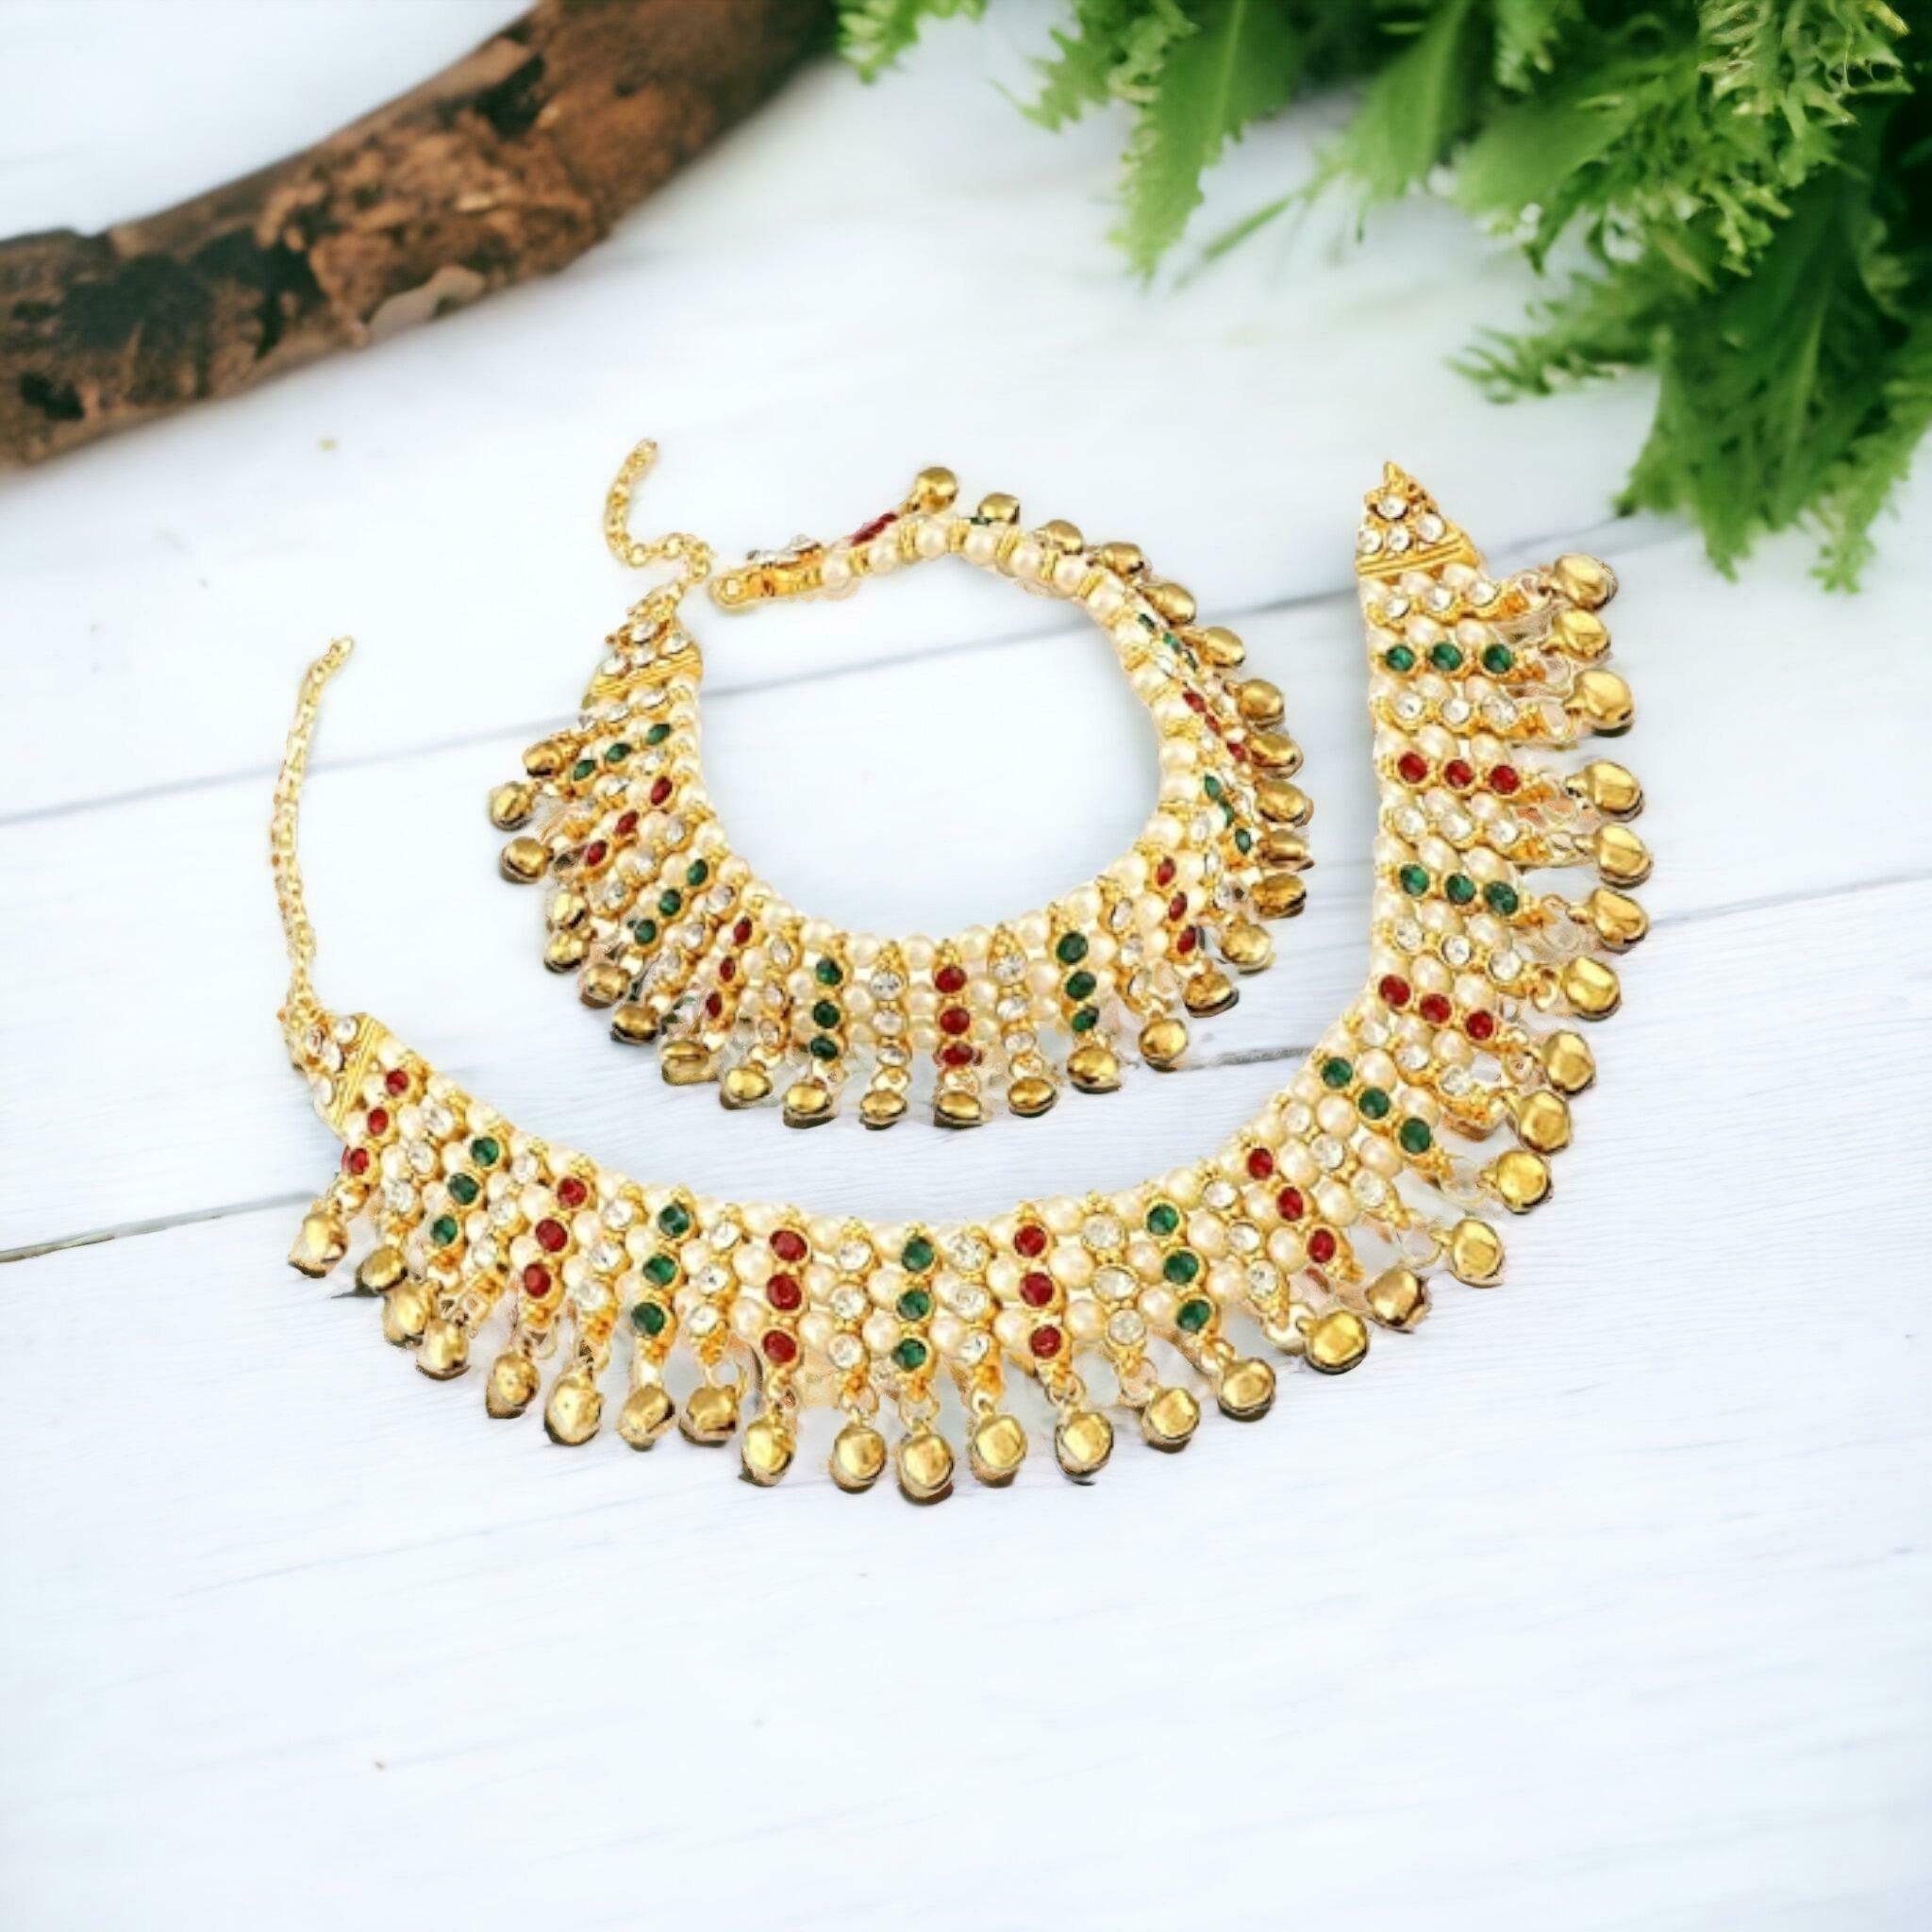
BR Ornaments A012 Alloy Anklet (Pack of 2)
Type: Anklet
Brand: BR Ornaments
Price: Rs. 389
 This silver anklet looks good with all indian outfitsor traditional outfits suitable girls and women of all ages. grab this pair of anklets, you will feel stylish ankle and shining silver anklet will make beautiful, you must buy the sns traders anklets you will never go wrong with the latest design, fancy anklets in silver jewellery.